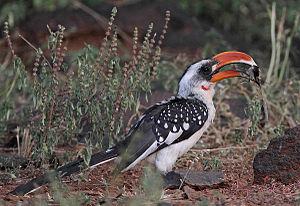
Le Calao de Jackson, également appelé calao à ailes tachetées, est une espèce d'oiseau africain appartenant à la famille des Bucerotidae. Il a longtemps été considéré comme une sous-espèce du Calao de Decken.